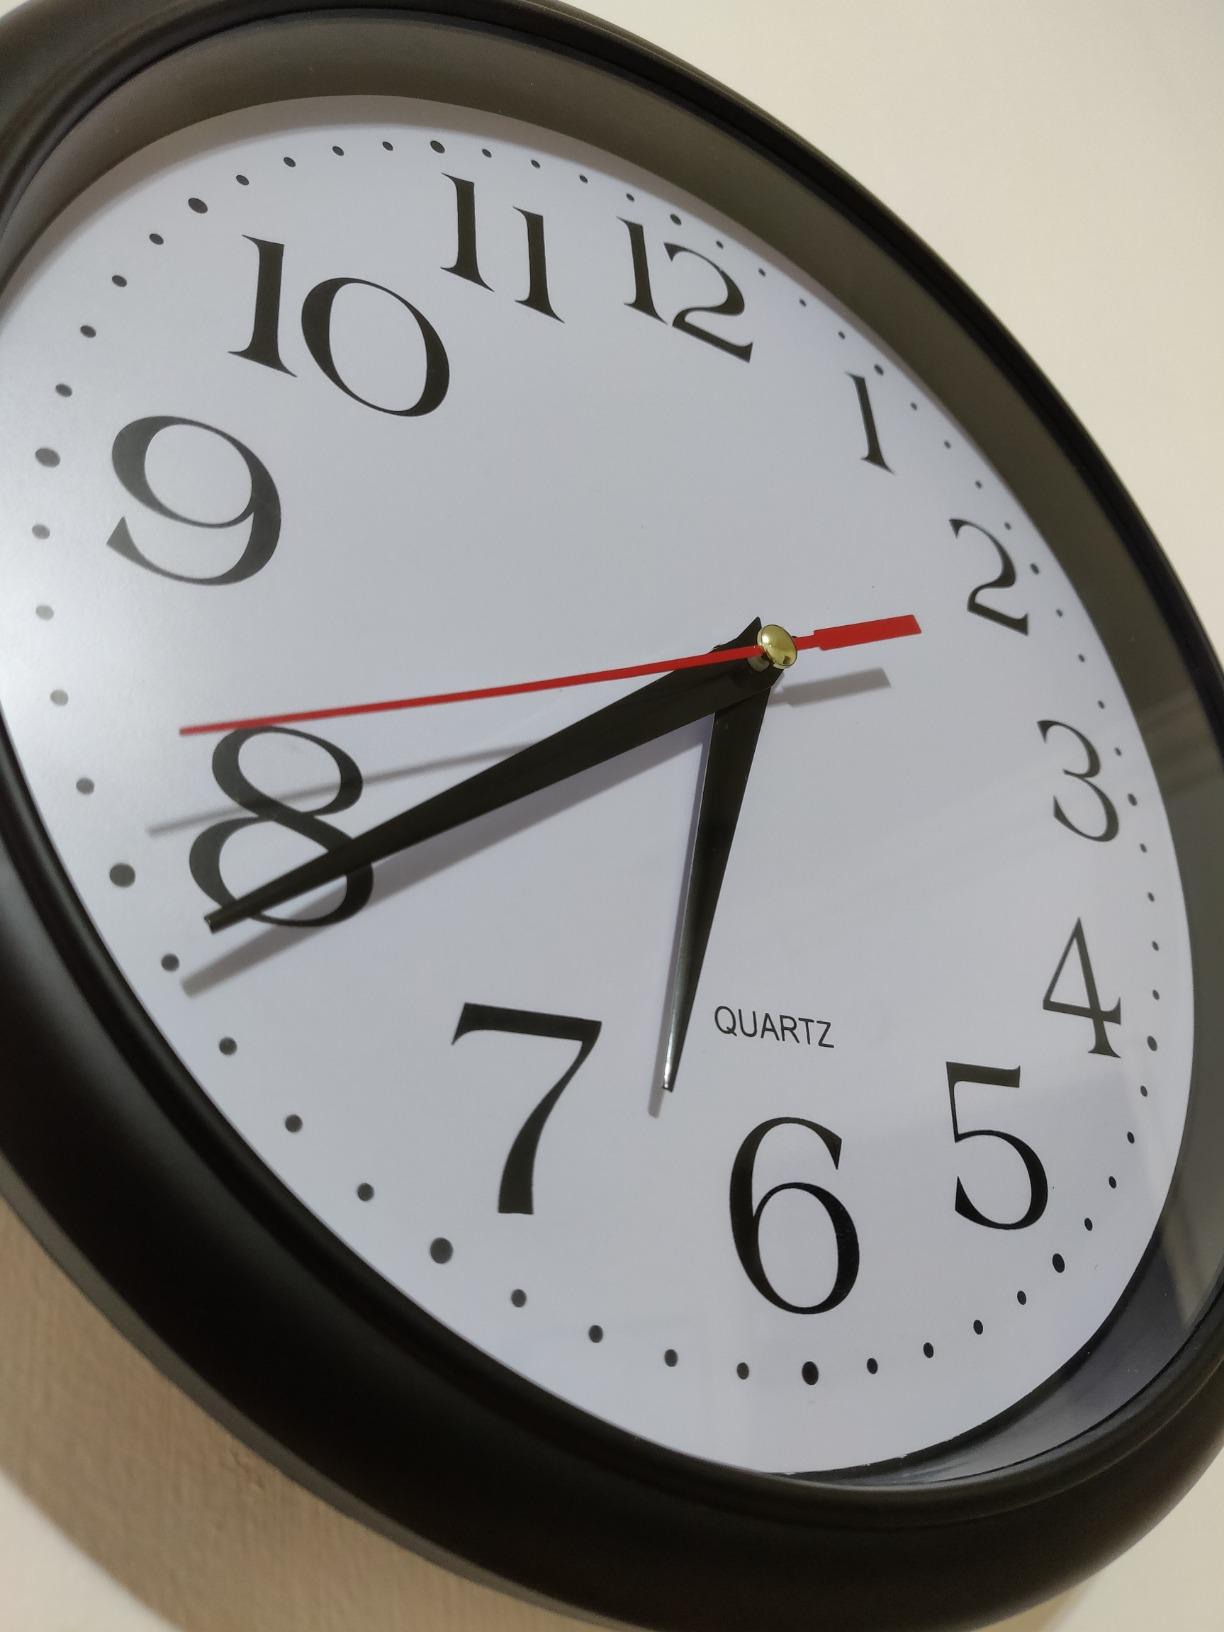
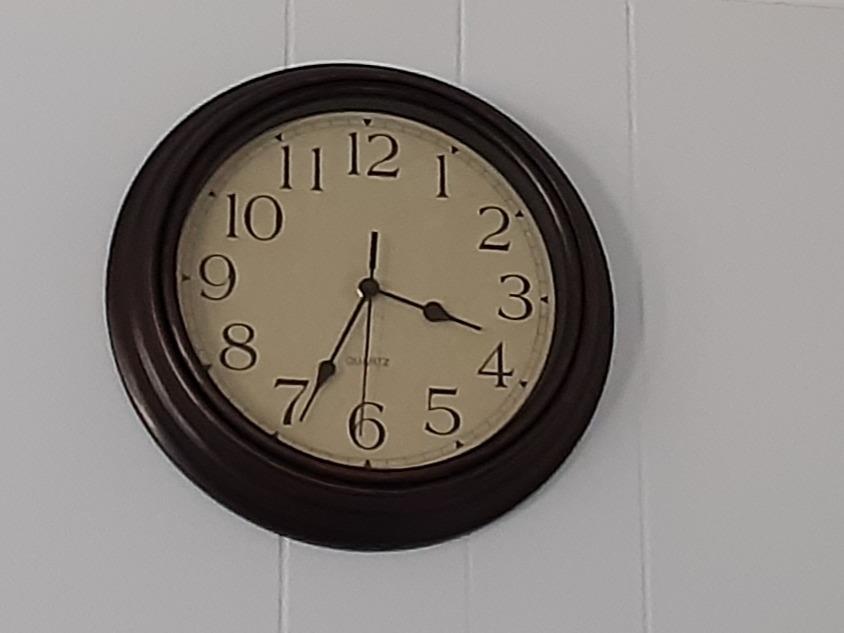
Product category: clock
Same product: no